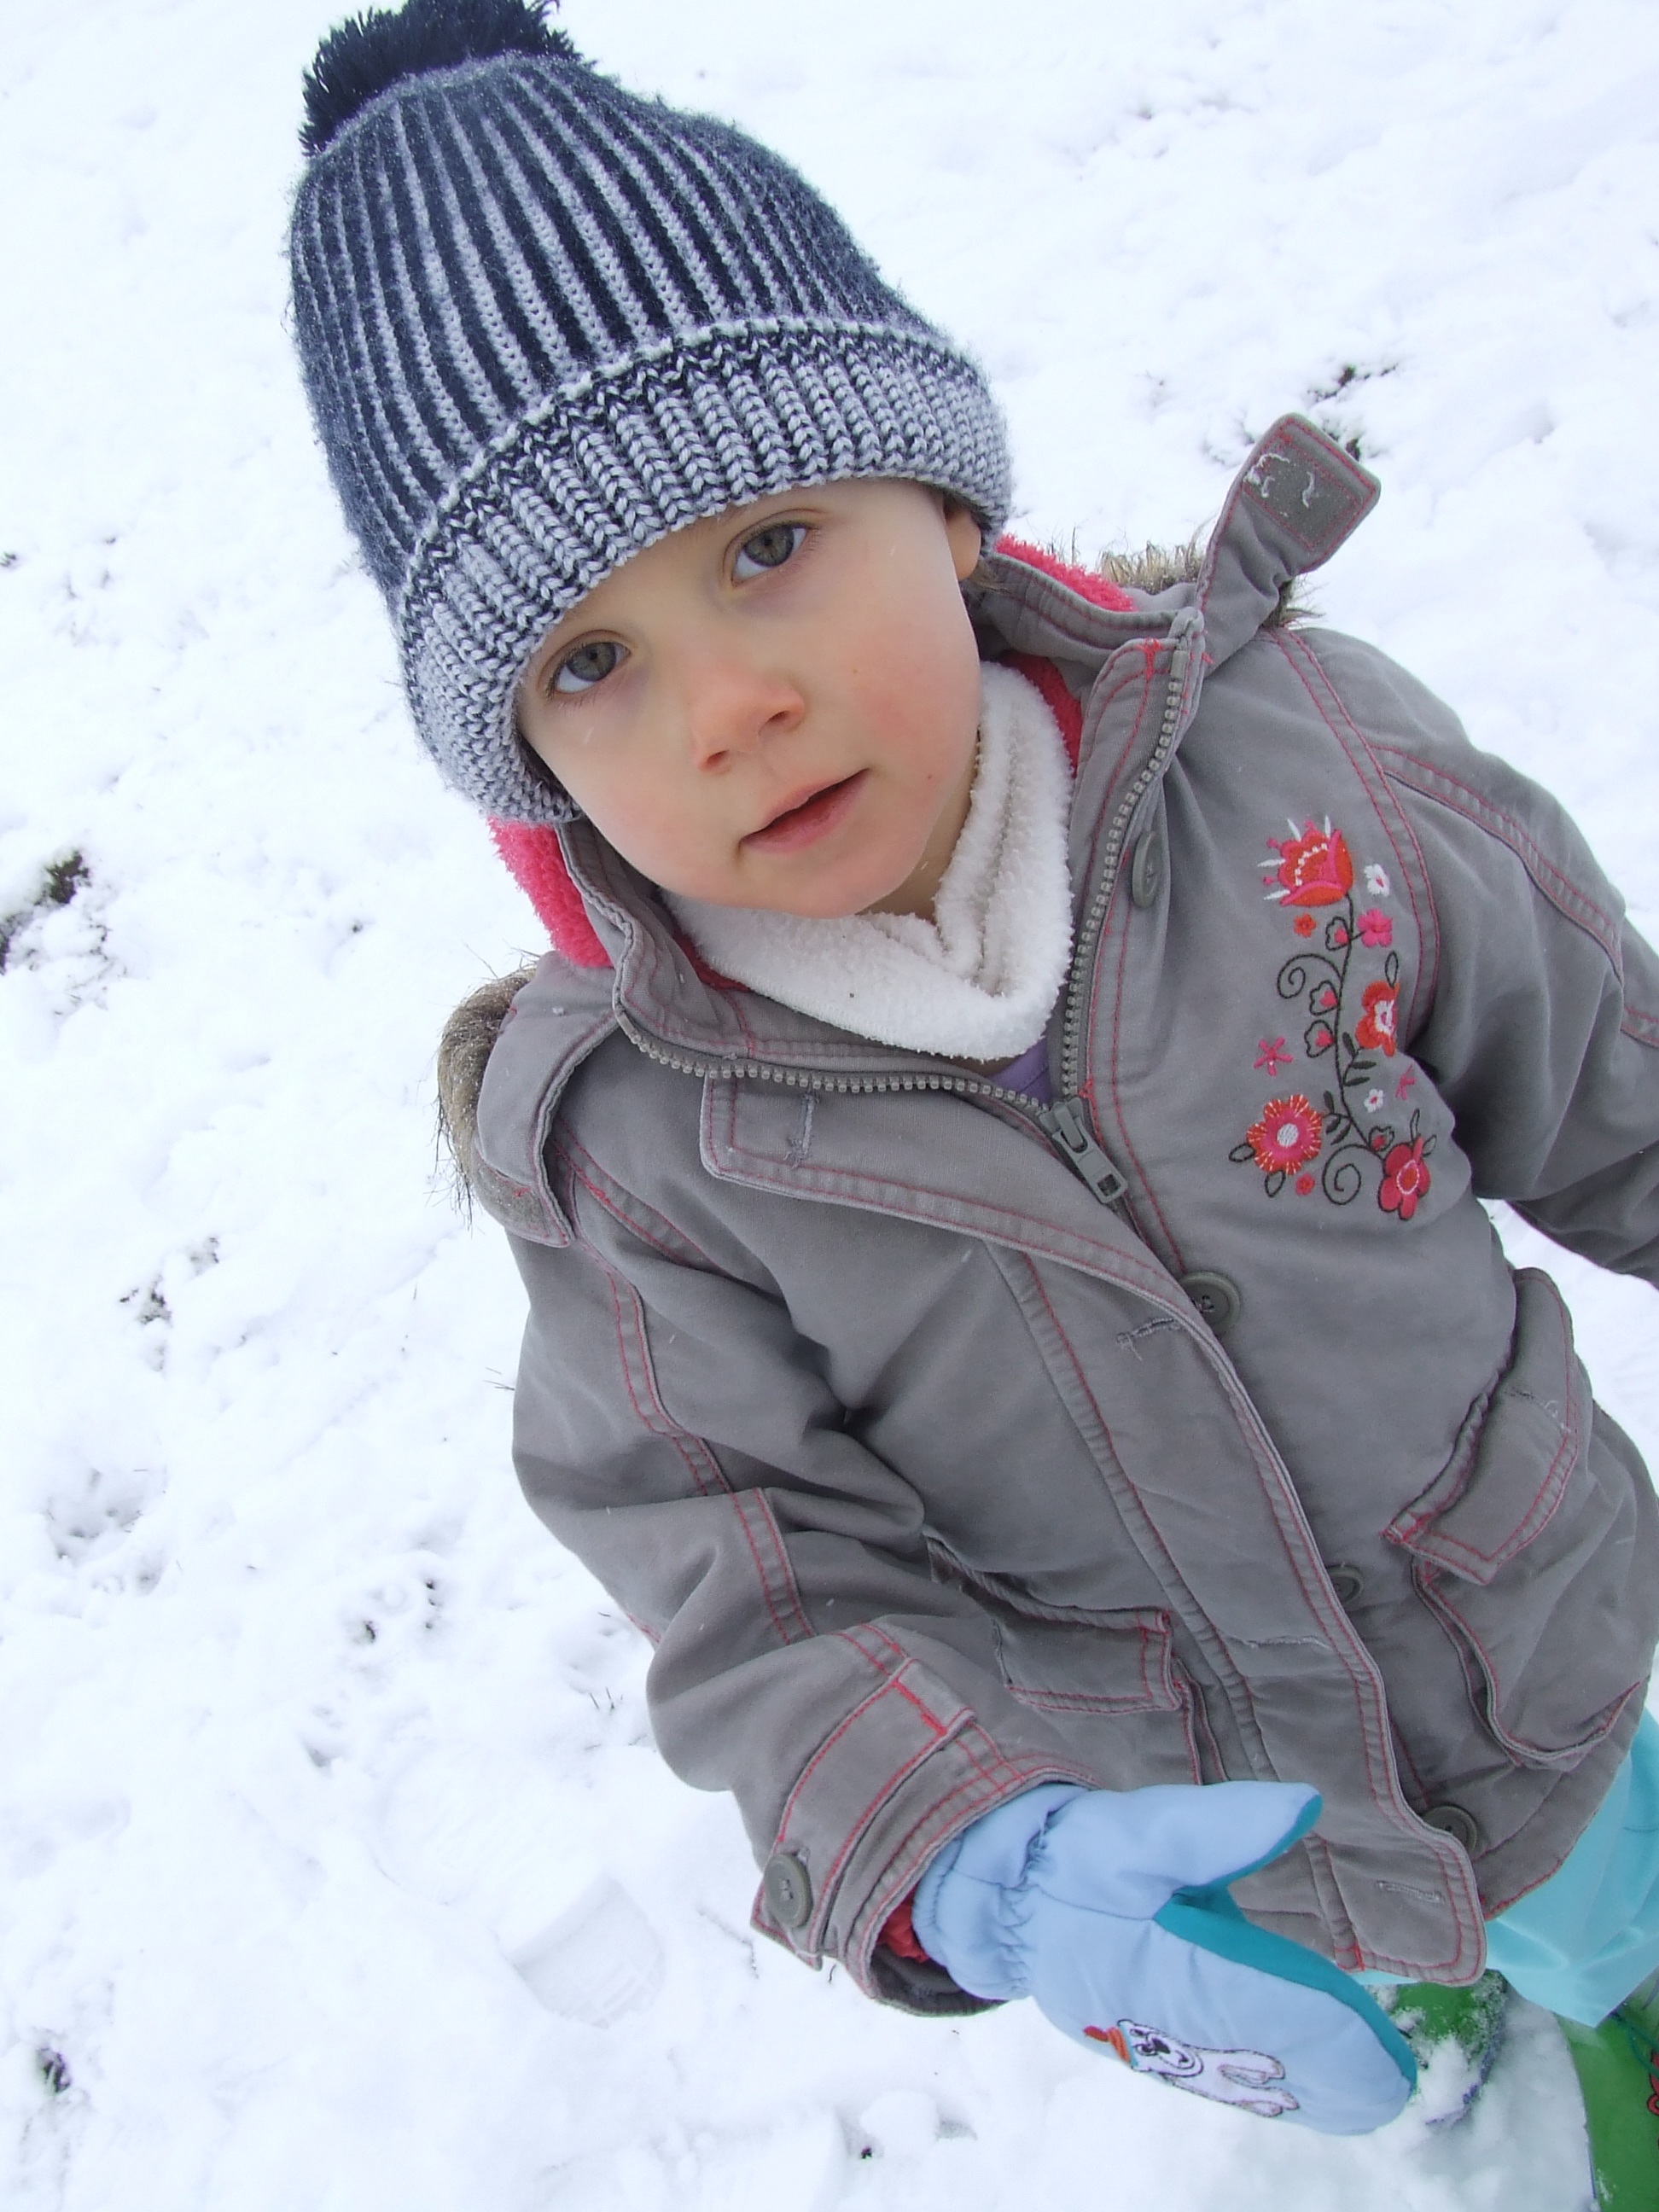
snow, winter, girl, boy, view, male, weather, child, clothing, season, eyes, dream, happy, infant, toddler, a cap